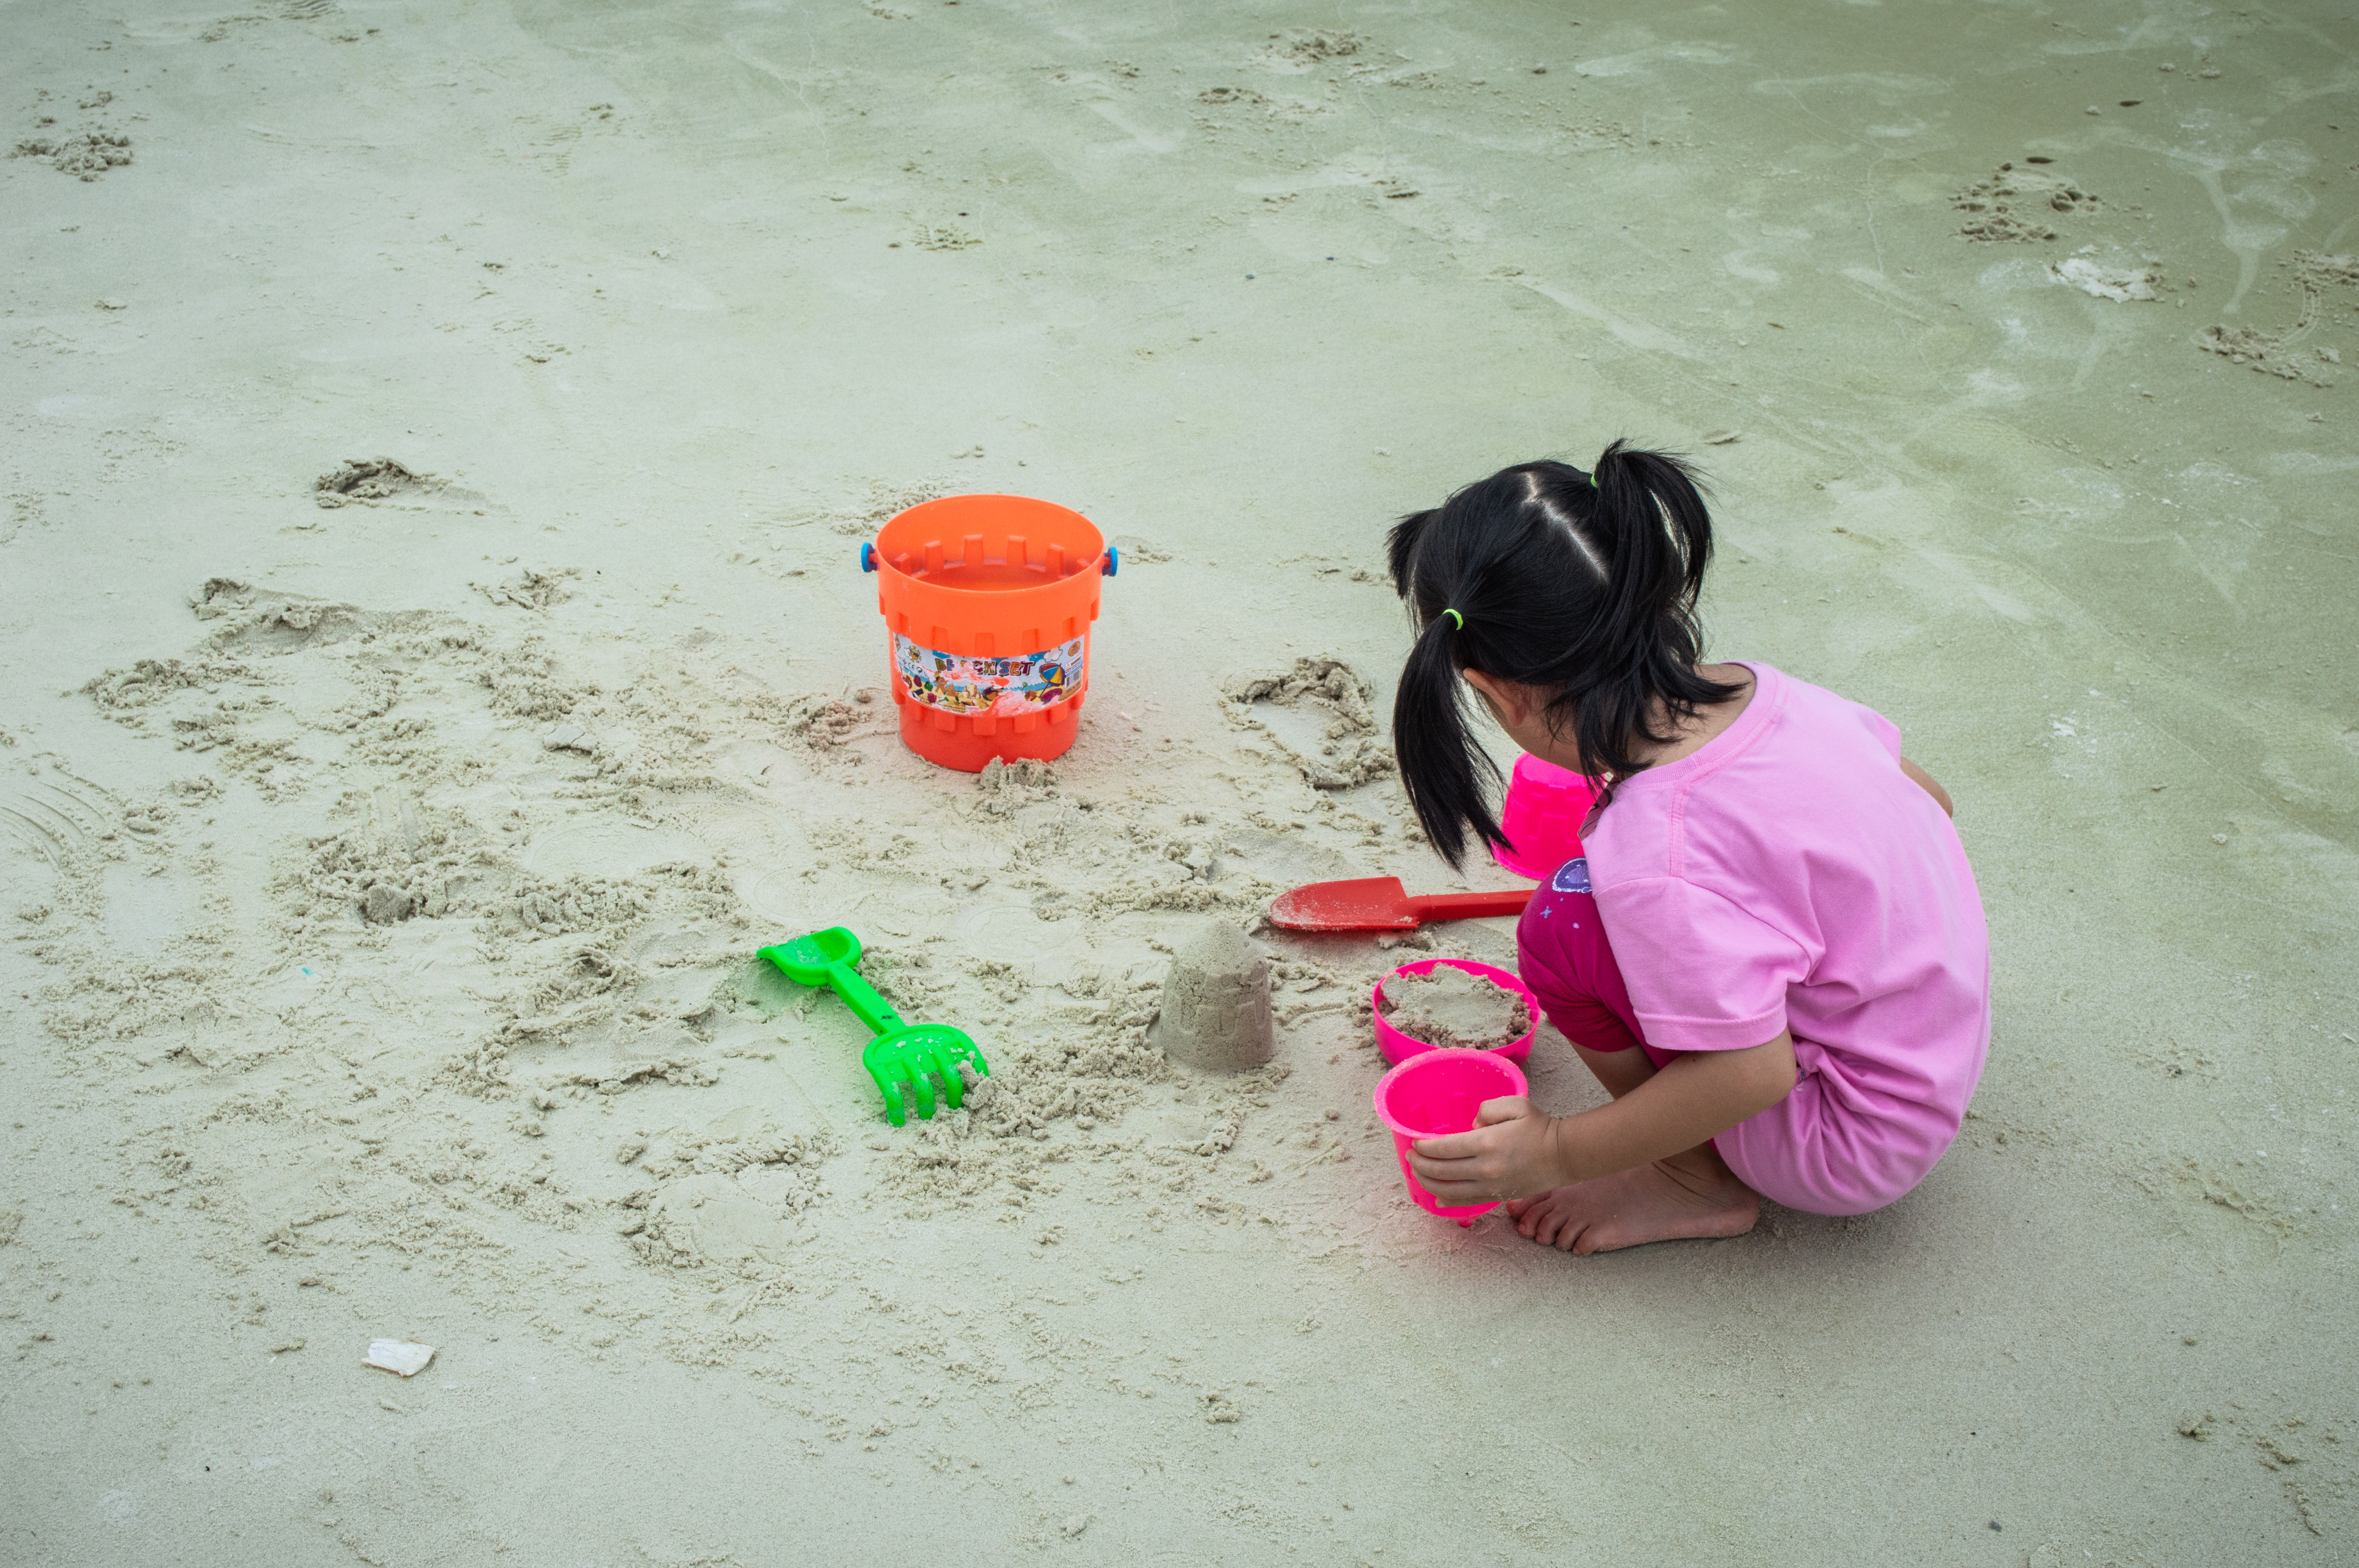
asia, background, beach, beautiful, body, boy, brown, child, digging, enjoying, fun, happy, holiday, island, joy, koh, nature, play, playing, portrait, rayong, relaxing, samet, sand, sandy, sea, sky, summer, sun, thailand, tourism, toy, travel, vacation, warm, water, young, bucket, adaptation, leisure, toddler